2019 Philippine general election

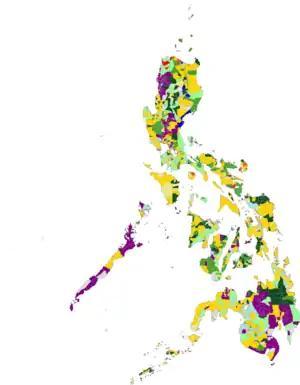
Mayoral election results

On May 13, the number of malfunctioned vote counting machines (VCMs) tripled compared to the 2016 election. According to COMELEC spokesperson James Jimenez, 400–600 out of 85,000 VCMs across the country (representing 0.7%) encountered glitches. The machines were from the 2016 elections, and the COMELEC admitted that it could be because the machines are not new.